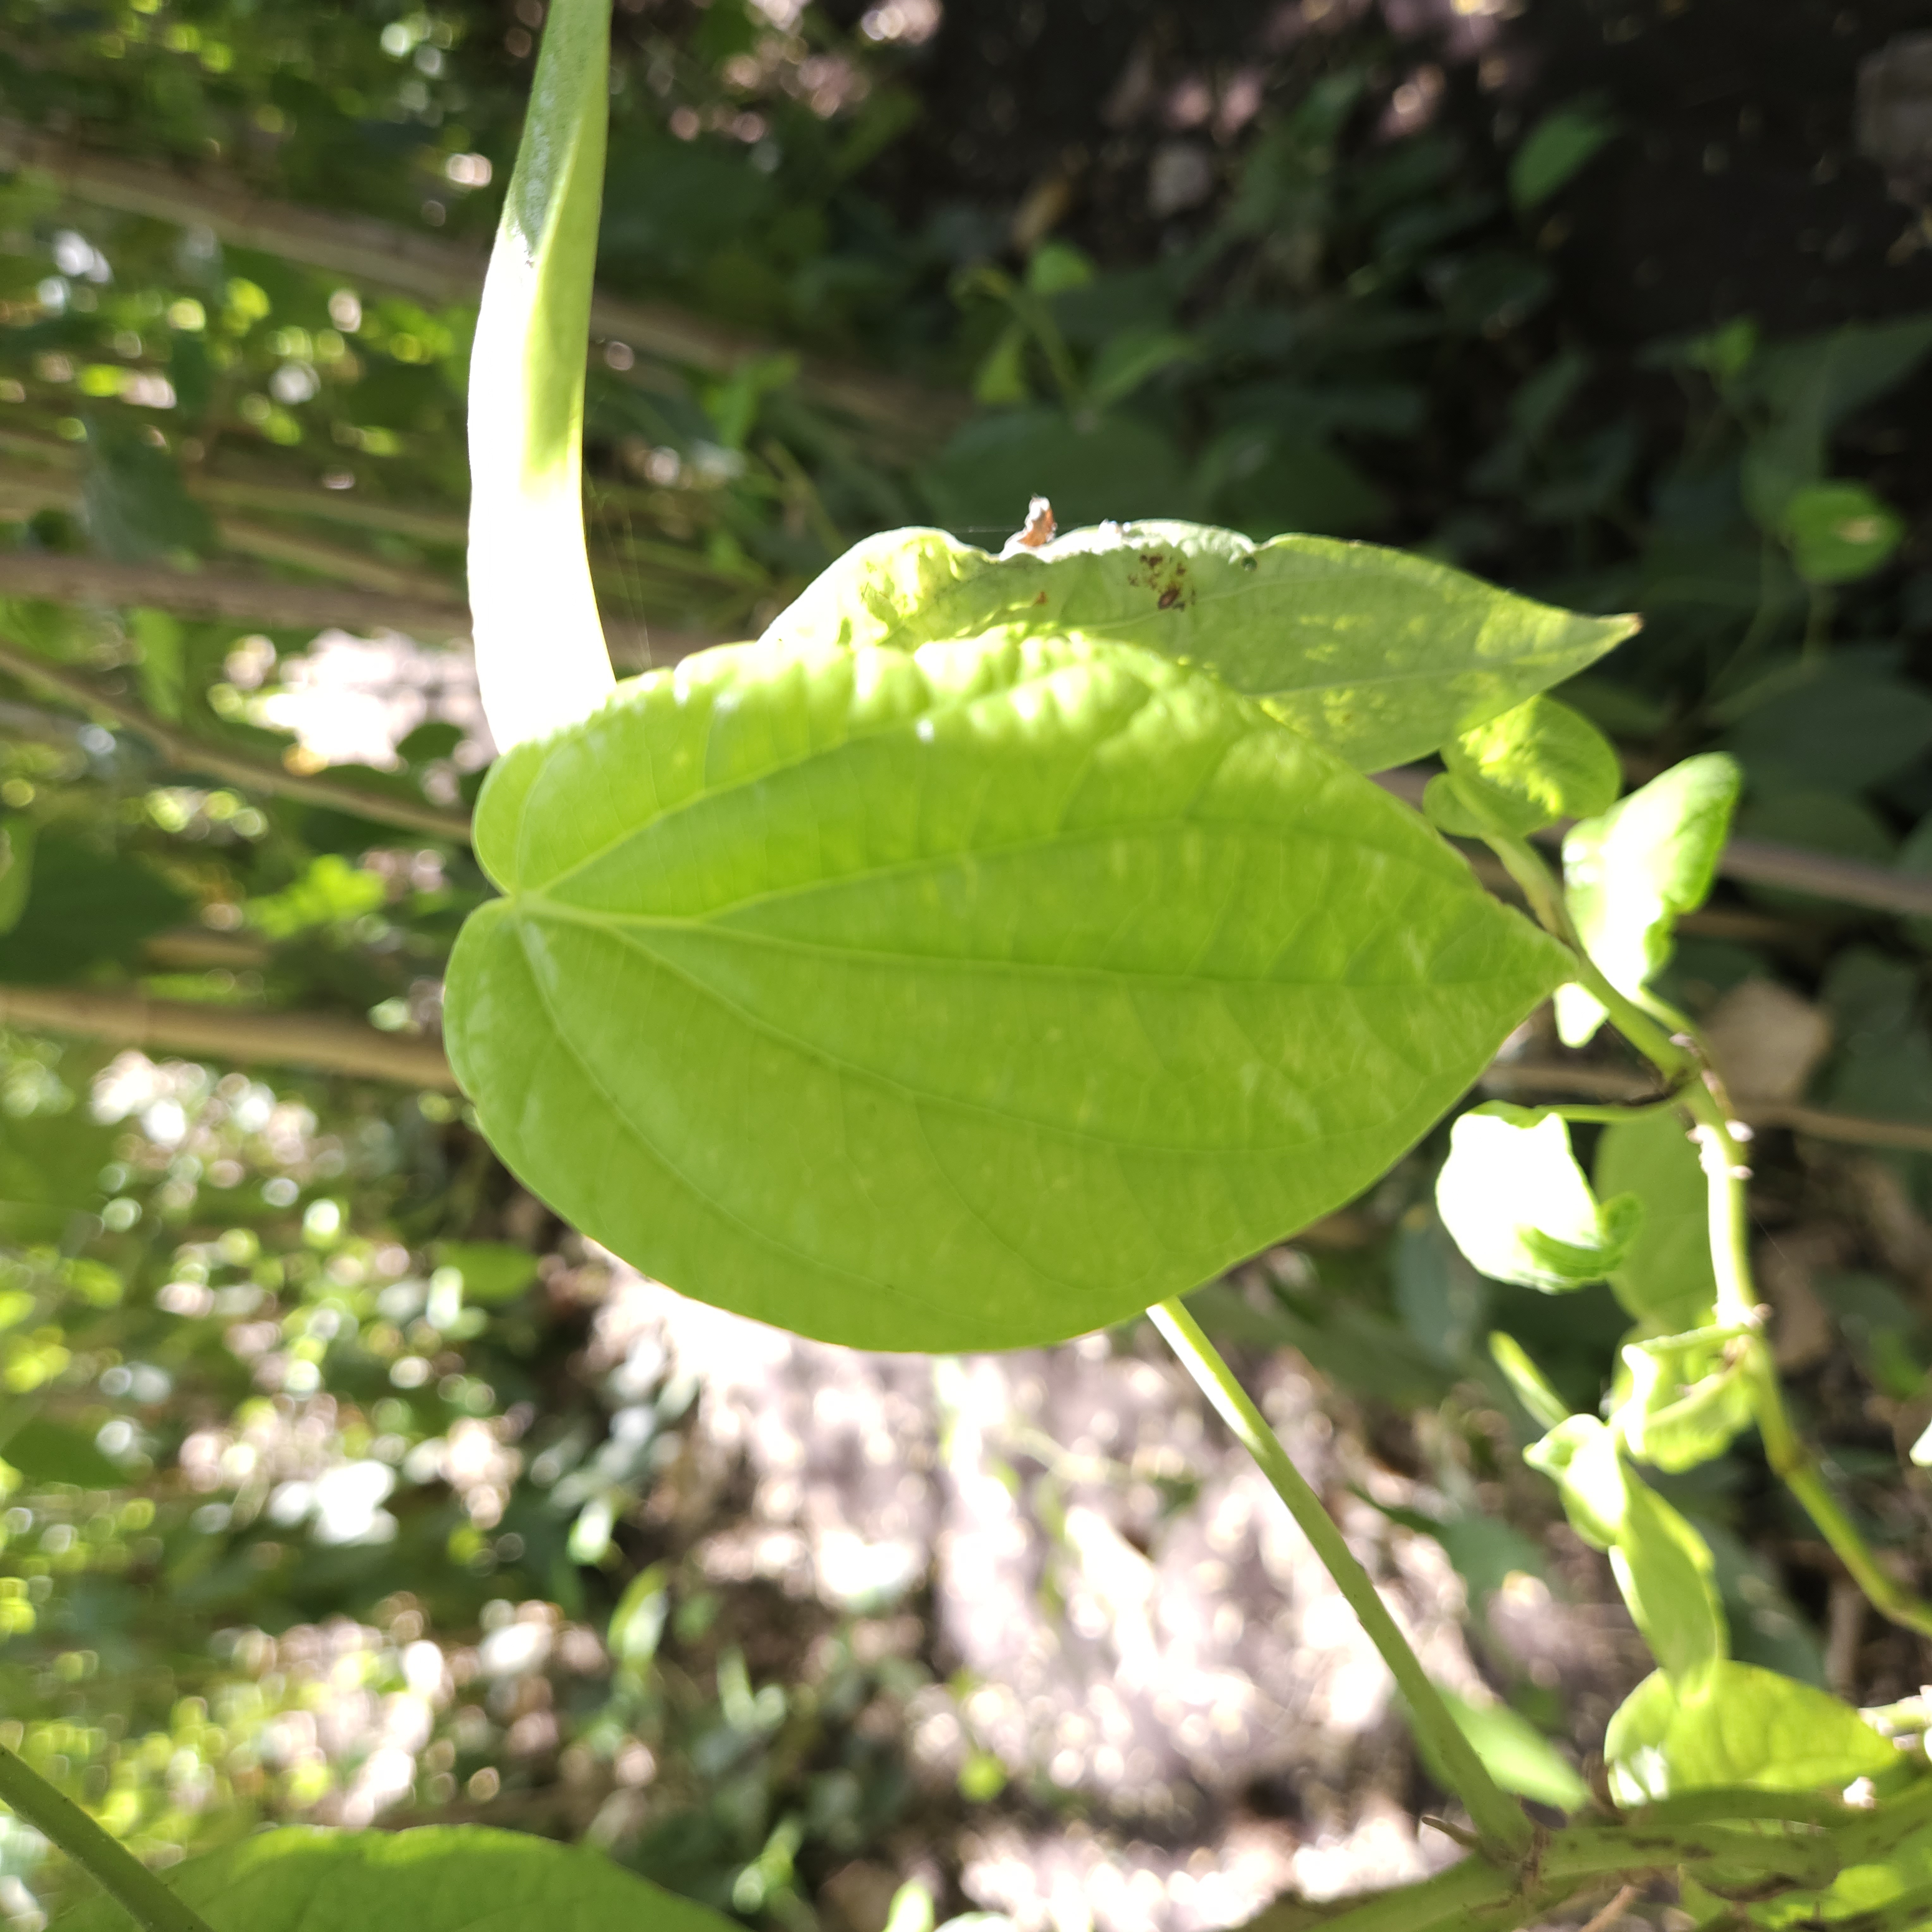
Label: Healthy